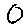
Label: 0